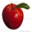
Label: apple